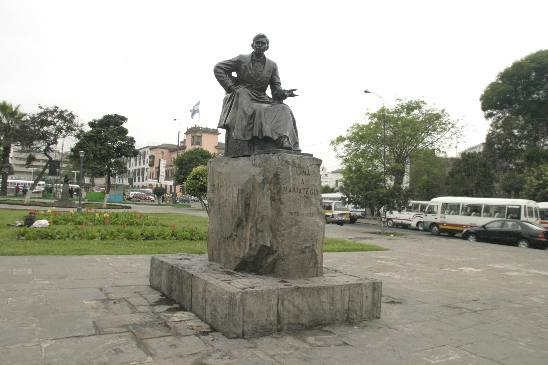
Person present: No